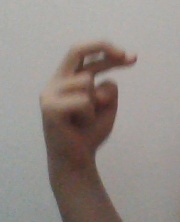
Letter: zay